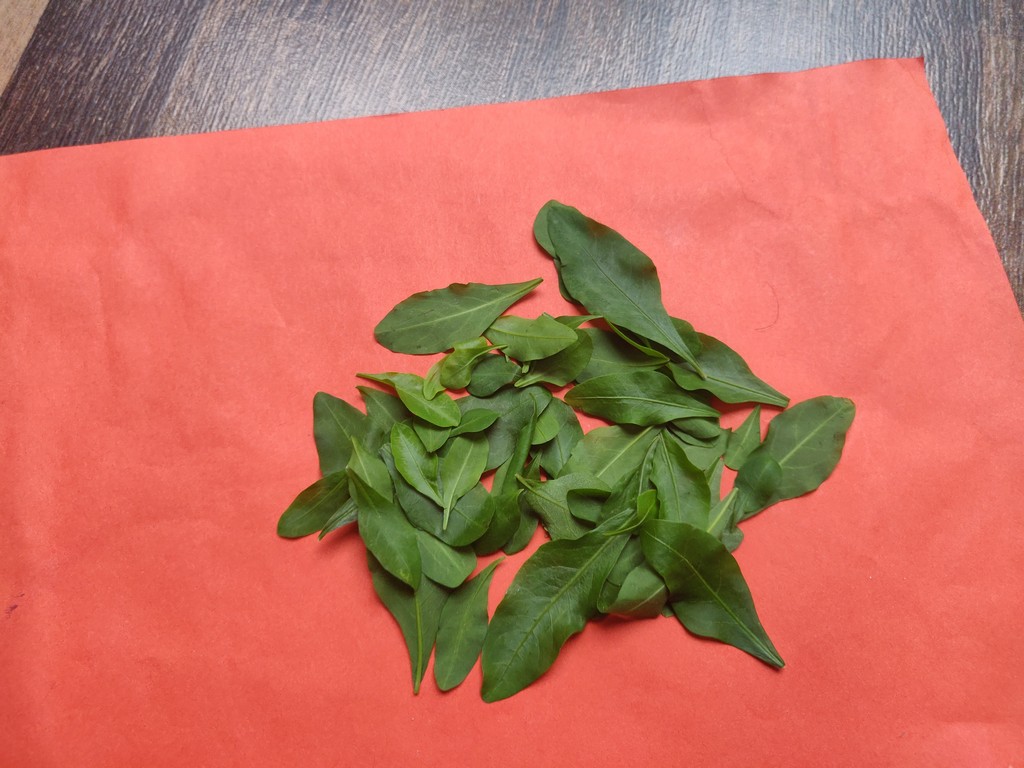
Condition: Healthy
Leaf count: multiple
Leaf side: unknown